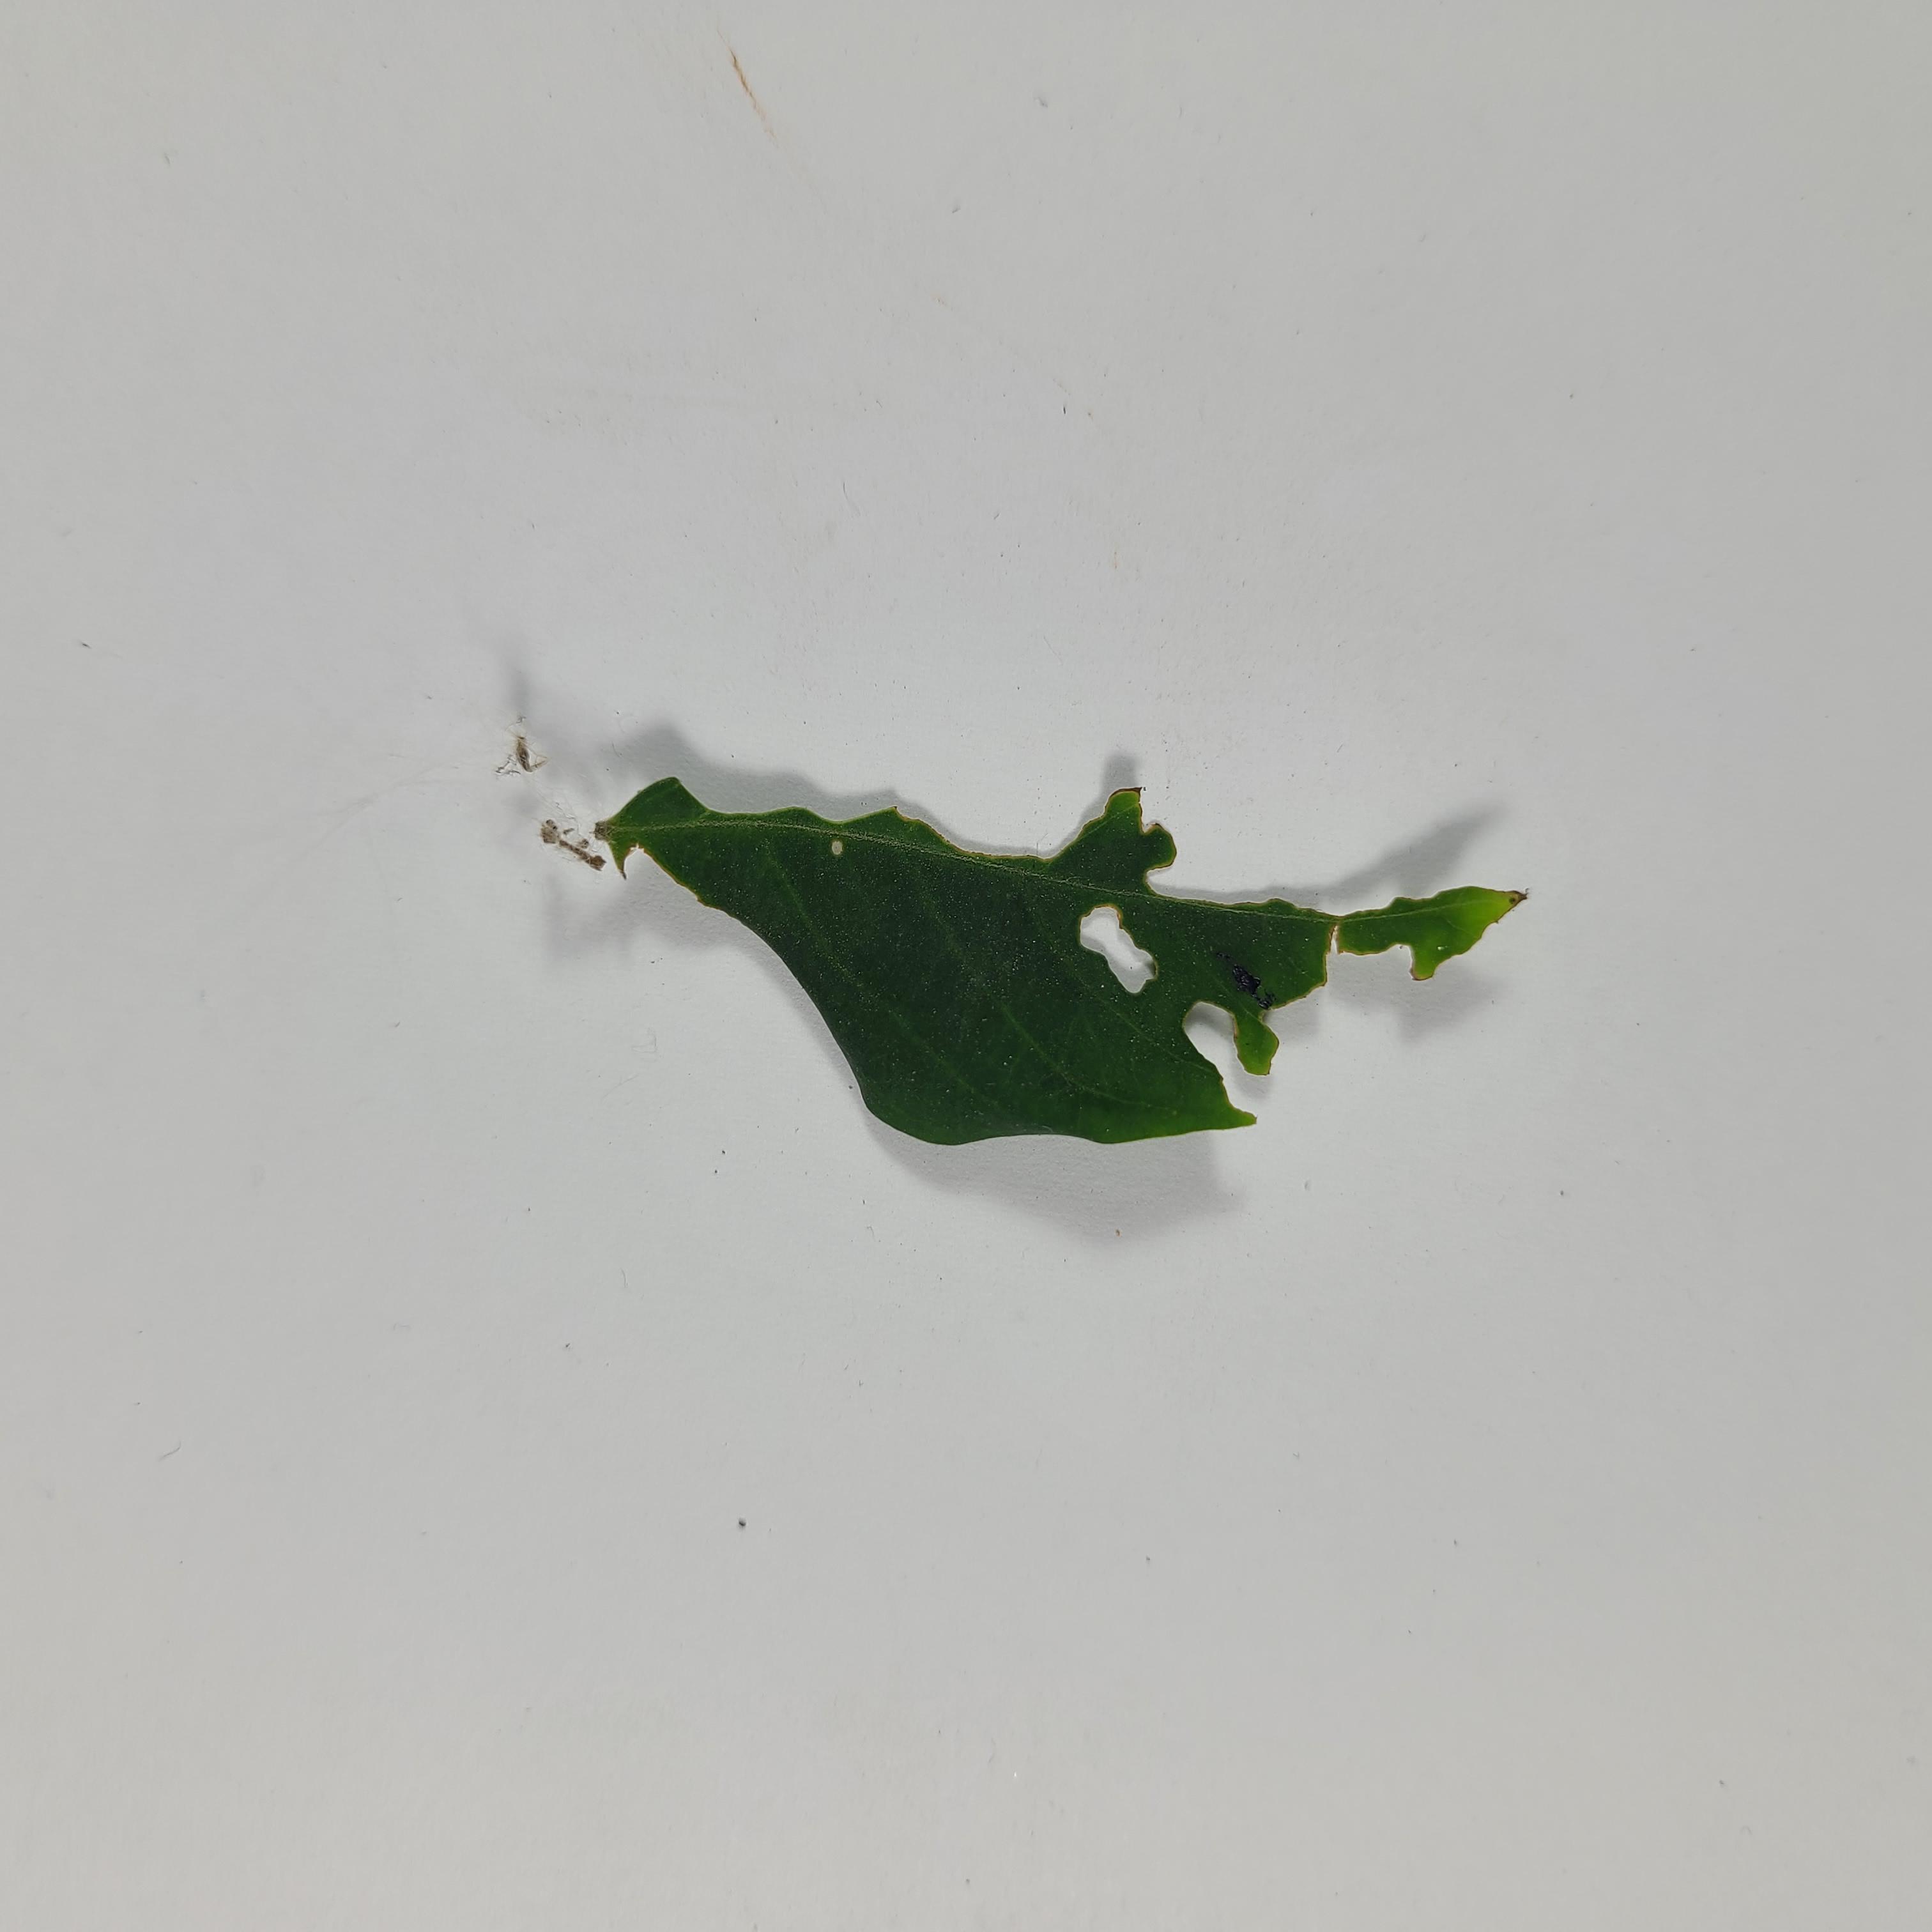
Label: Insect Hole leaves